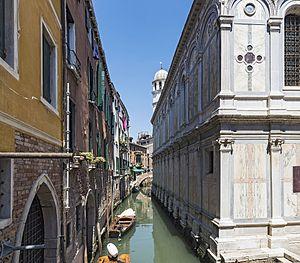
Le rio dei Miracoli est un canal de Venise dans le sestiere de Cannaregio en Italie.